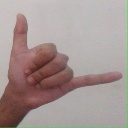
अक्षर: द